Pierre Poujade

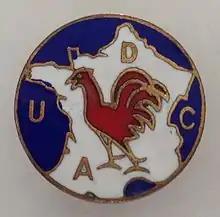
Logo of the organisation

On 23 July 1953, with a group of about 20 persons, Poujade prevented inspectors of the tax board from verifying the income of another shopkeeper. This was the start of a tax protest movement by shopkeepers, first in the Lot department, then in the Aveyron department, and finally the whole south of the Massif Central.